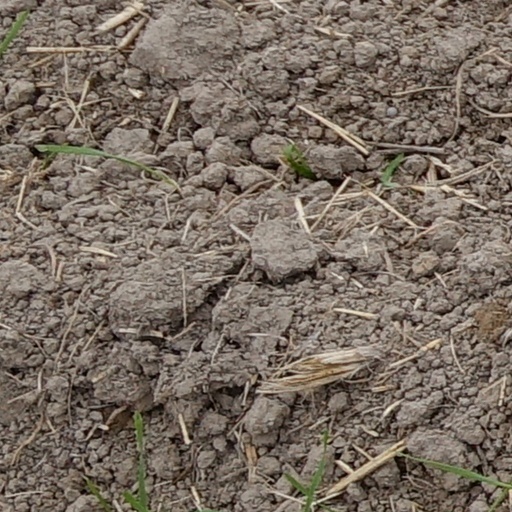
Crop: wheat